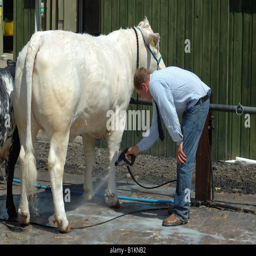
washing and preparing cattle for a competition